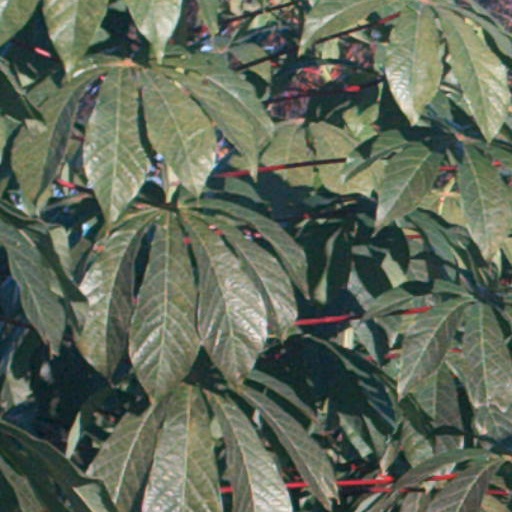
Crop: cassava